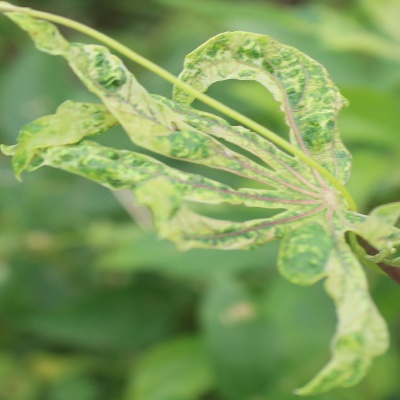
Crop: Cassava
Condition: mosaic